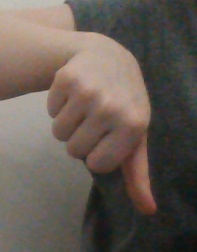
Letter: waw